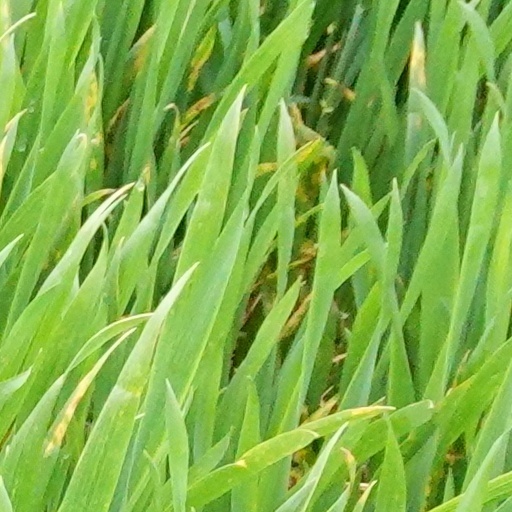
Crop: wheat